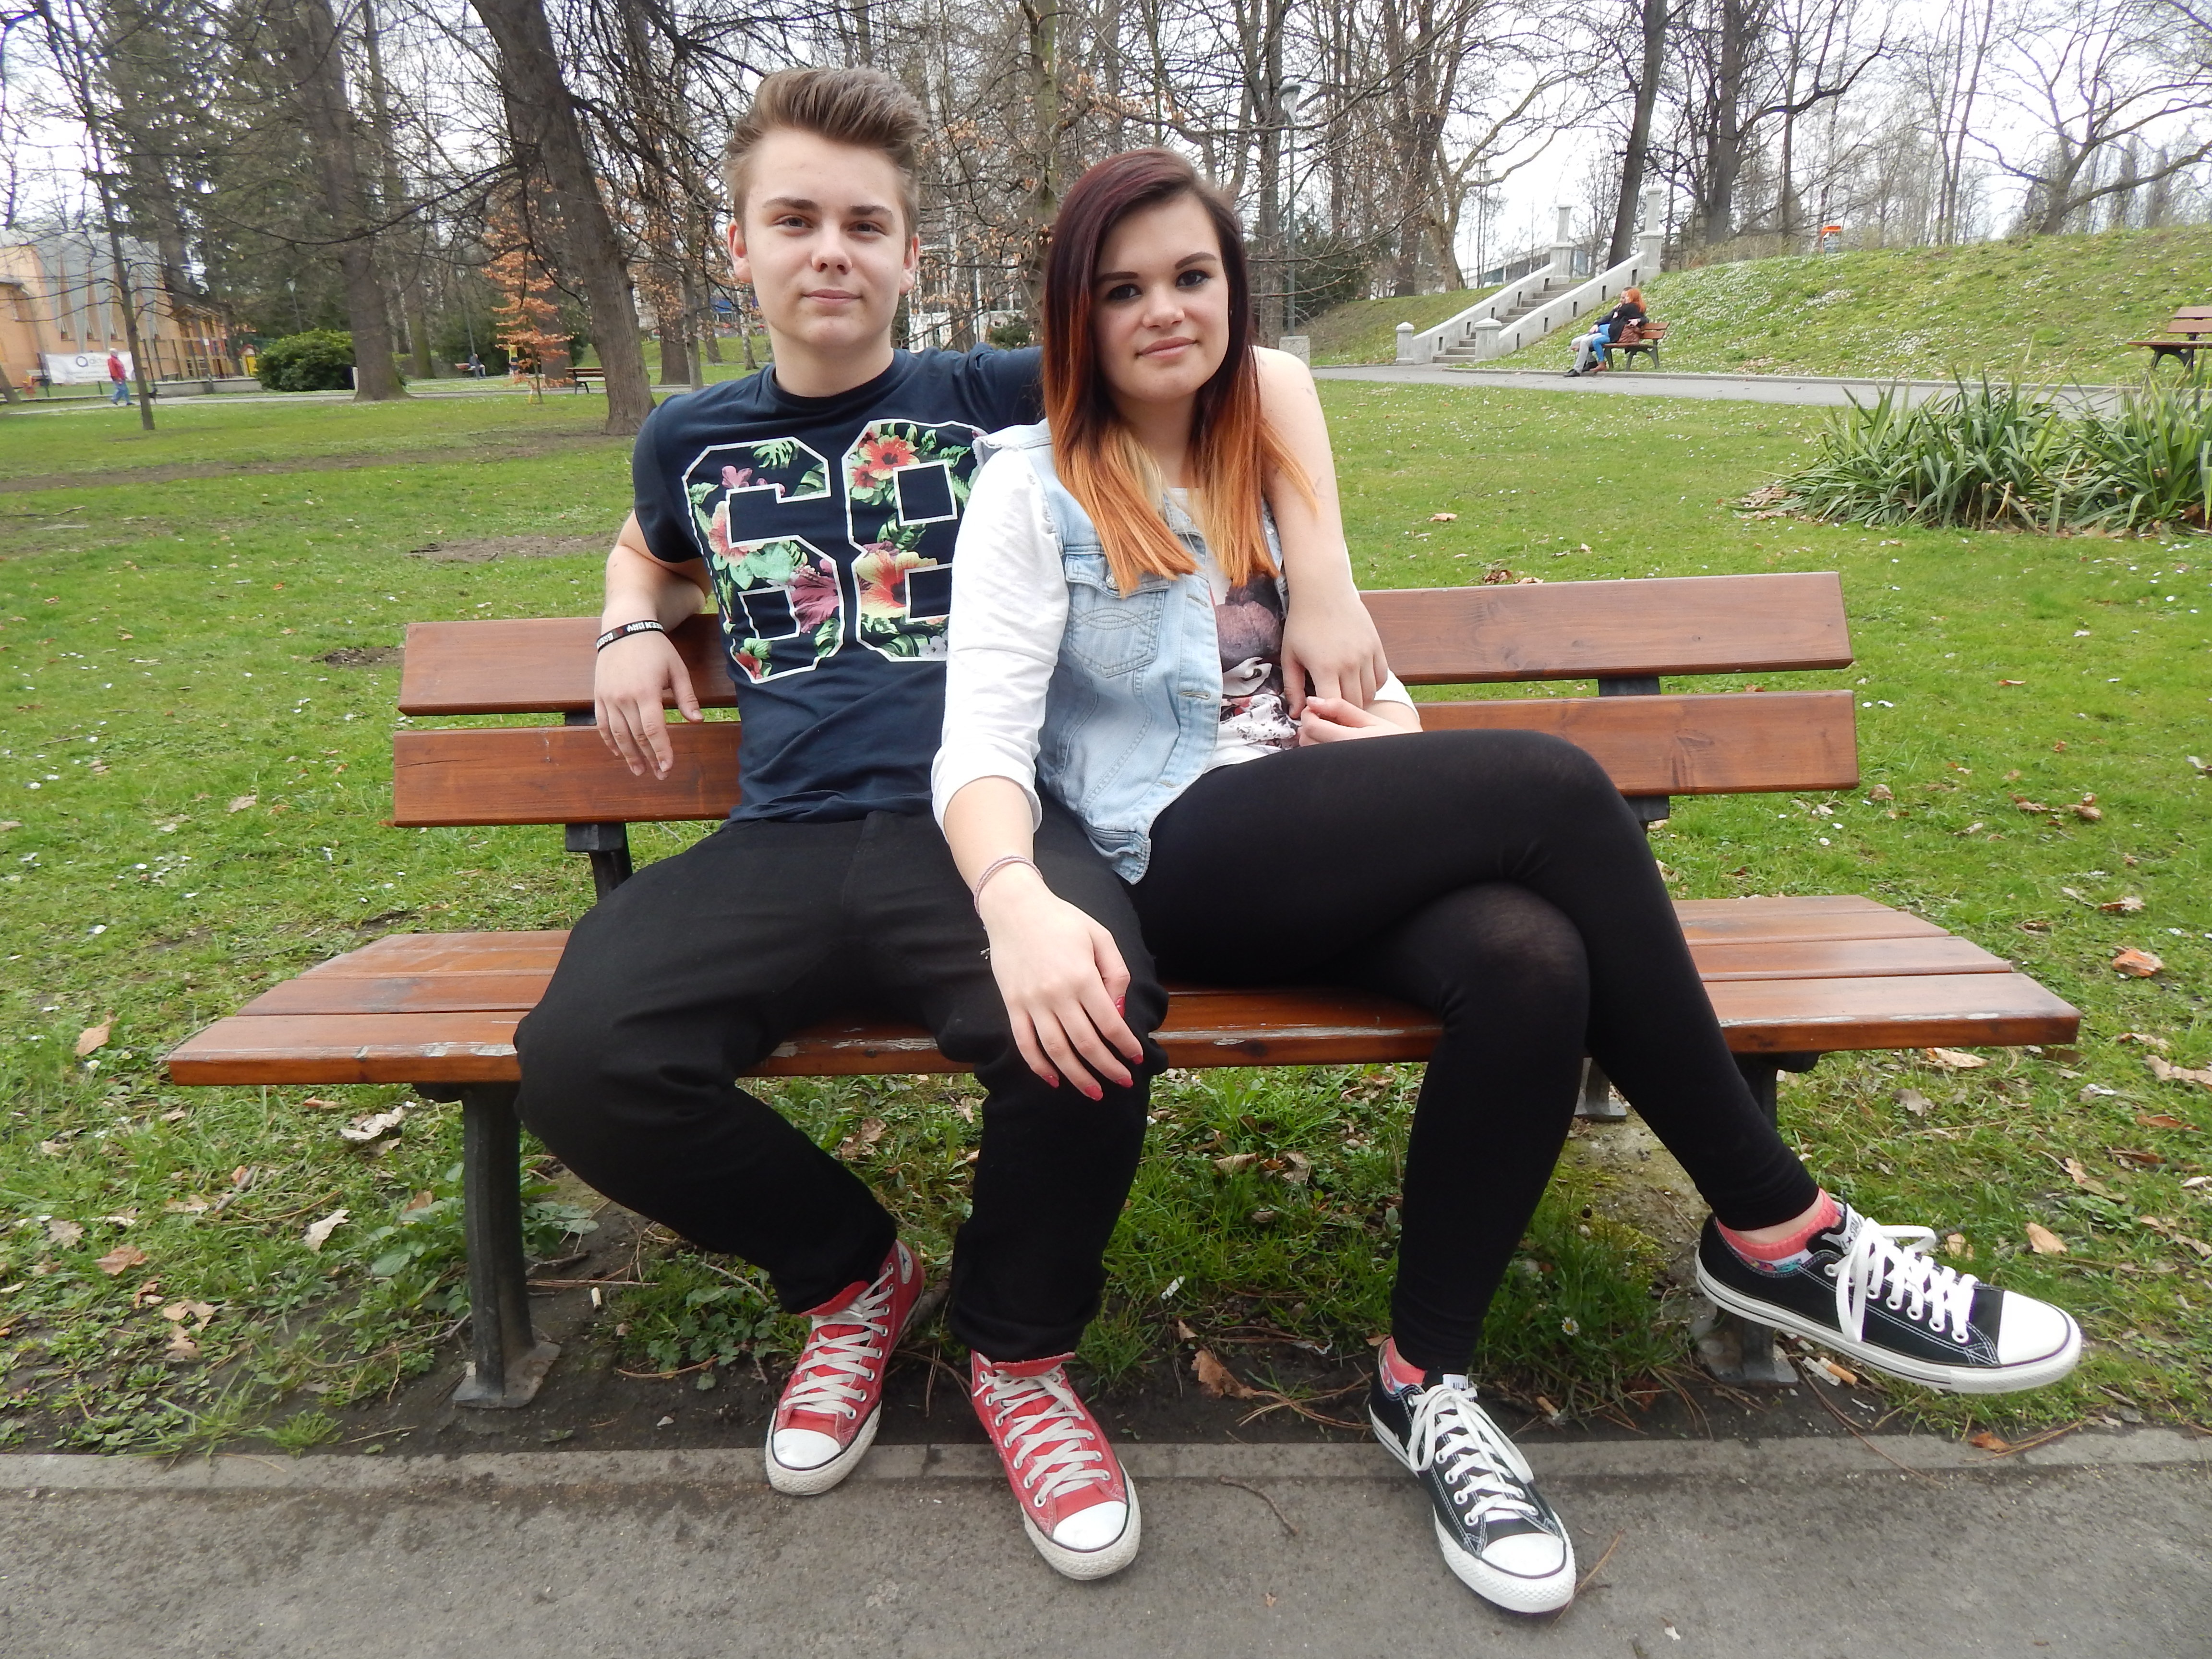
person, girl, boy, love, sitting, park, physical exercise, human positions, human action, physical fitness